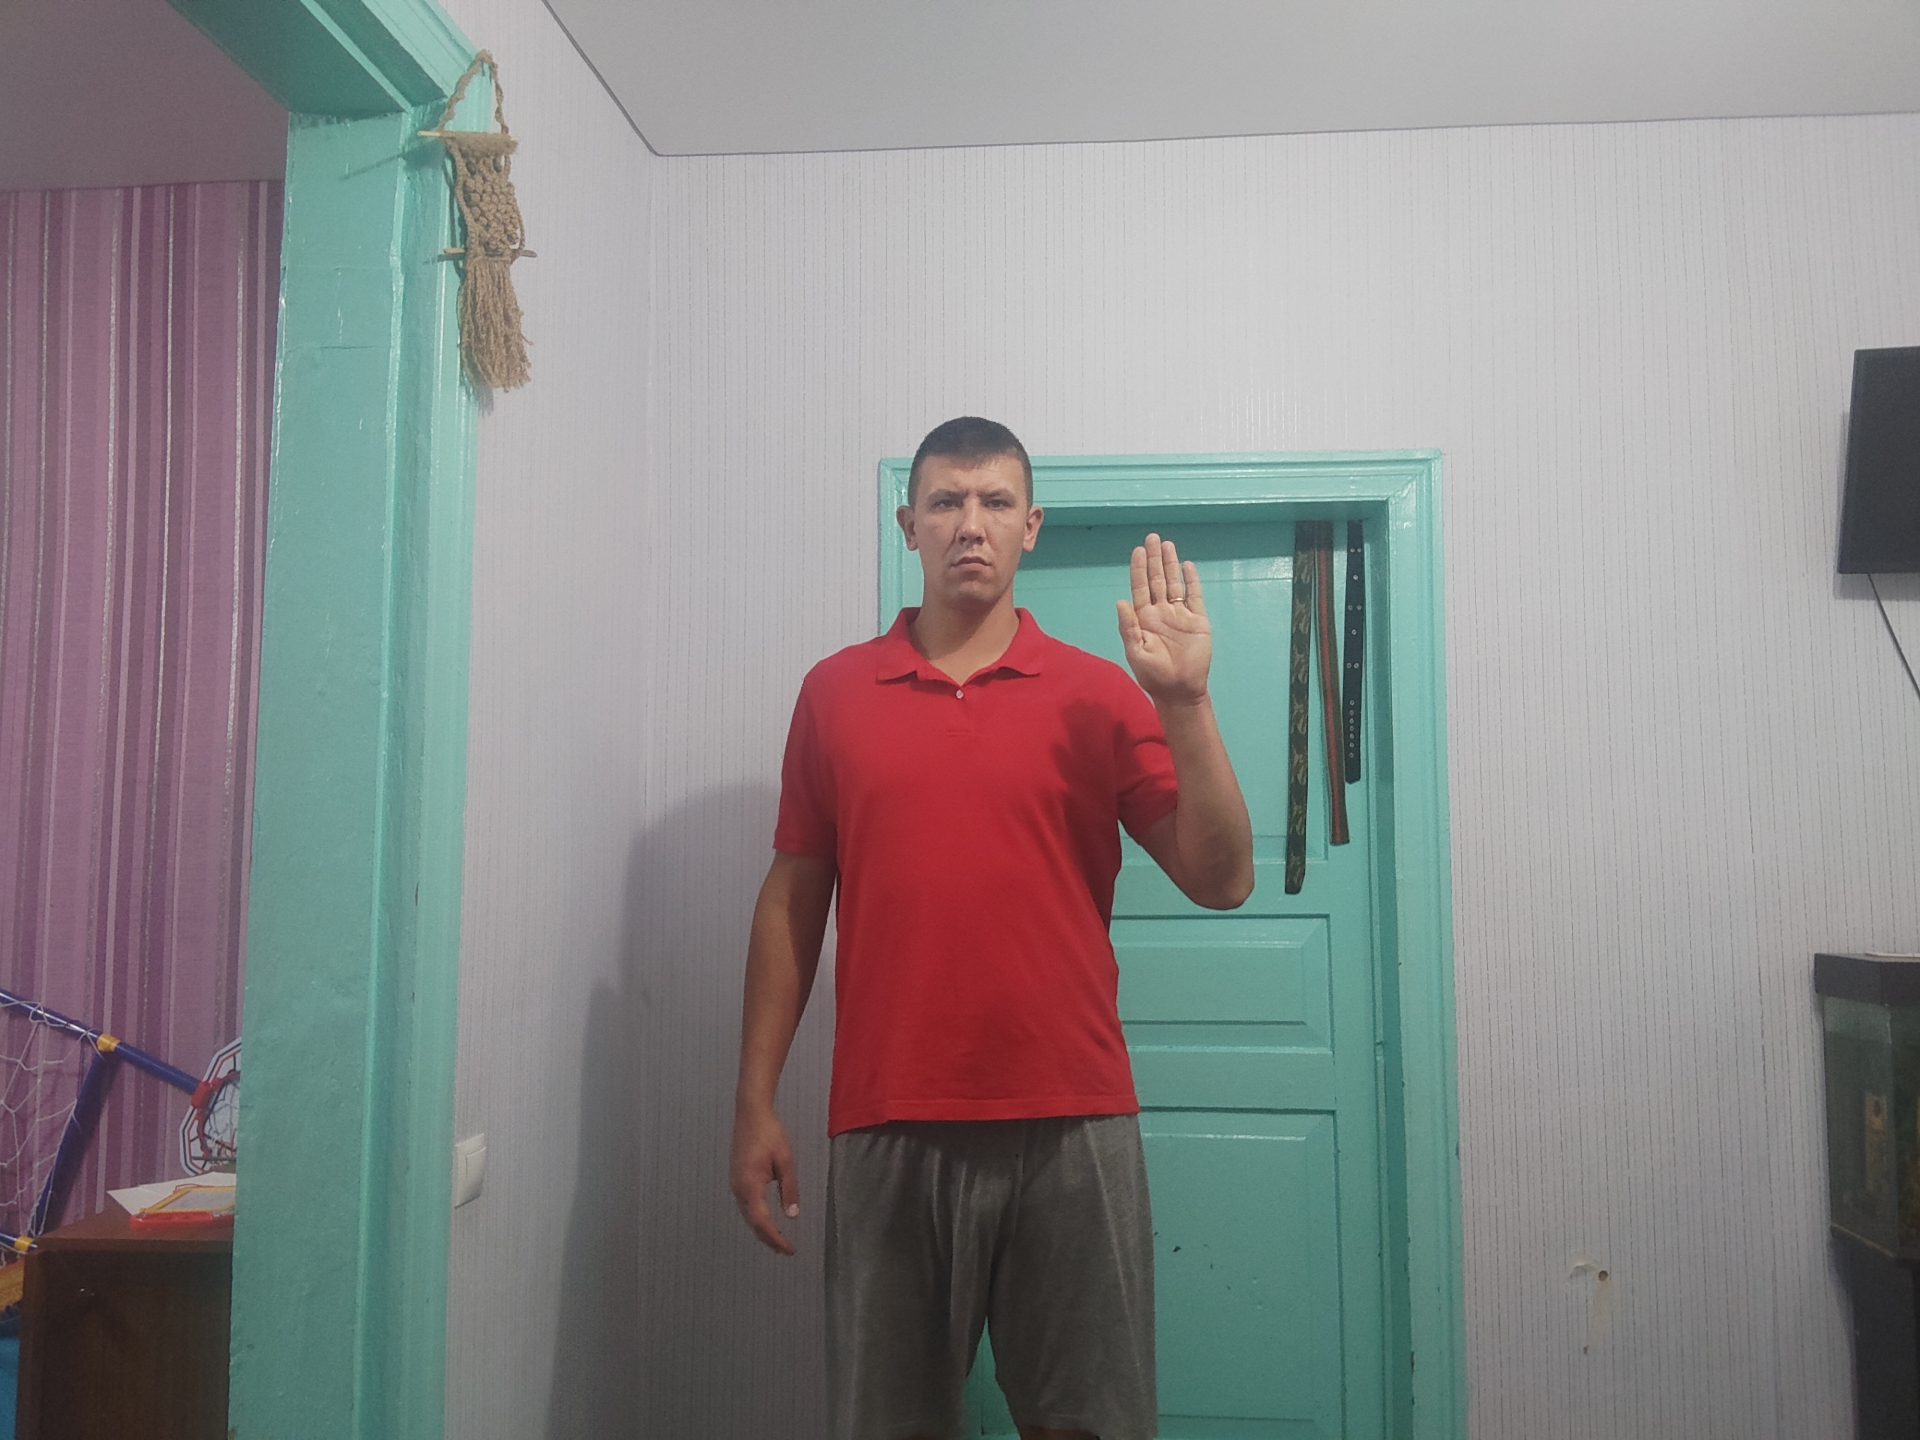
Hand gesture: stop